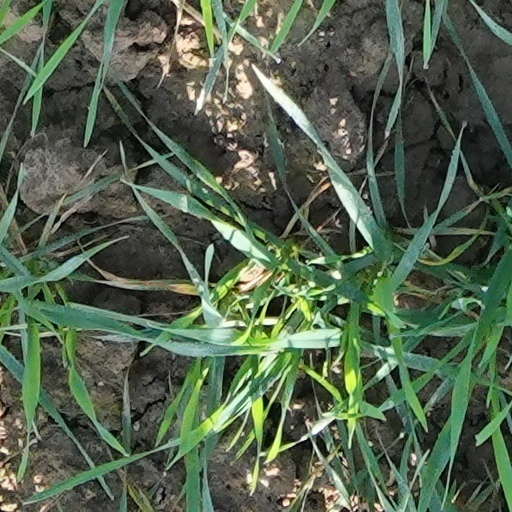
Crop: wheat